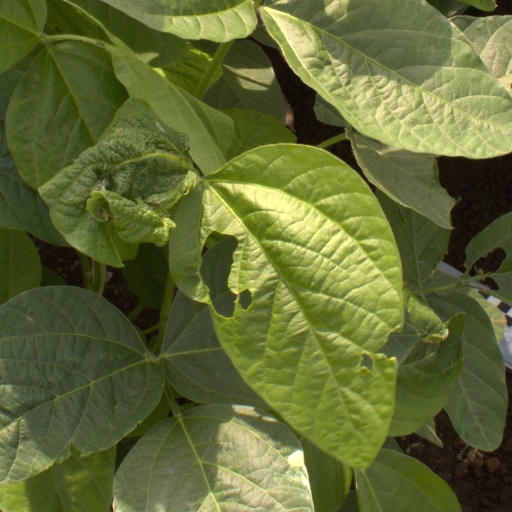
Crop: soybean